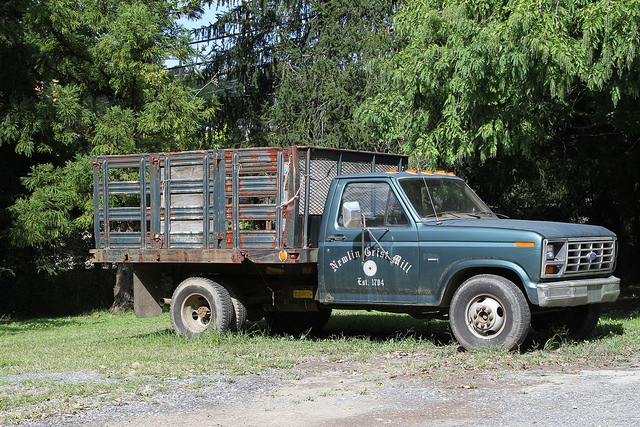
A green truck with a large flat bed.

An old truck with a fenced in back

An empty truck sits in a heavily forested area.

A truck is shown parked on the grass next to some trees.

A rusted truck is sitting in a field.

An old truck sits parked in an empty grassy lot.